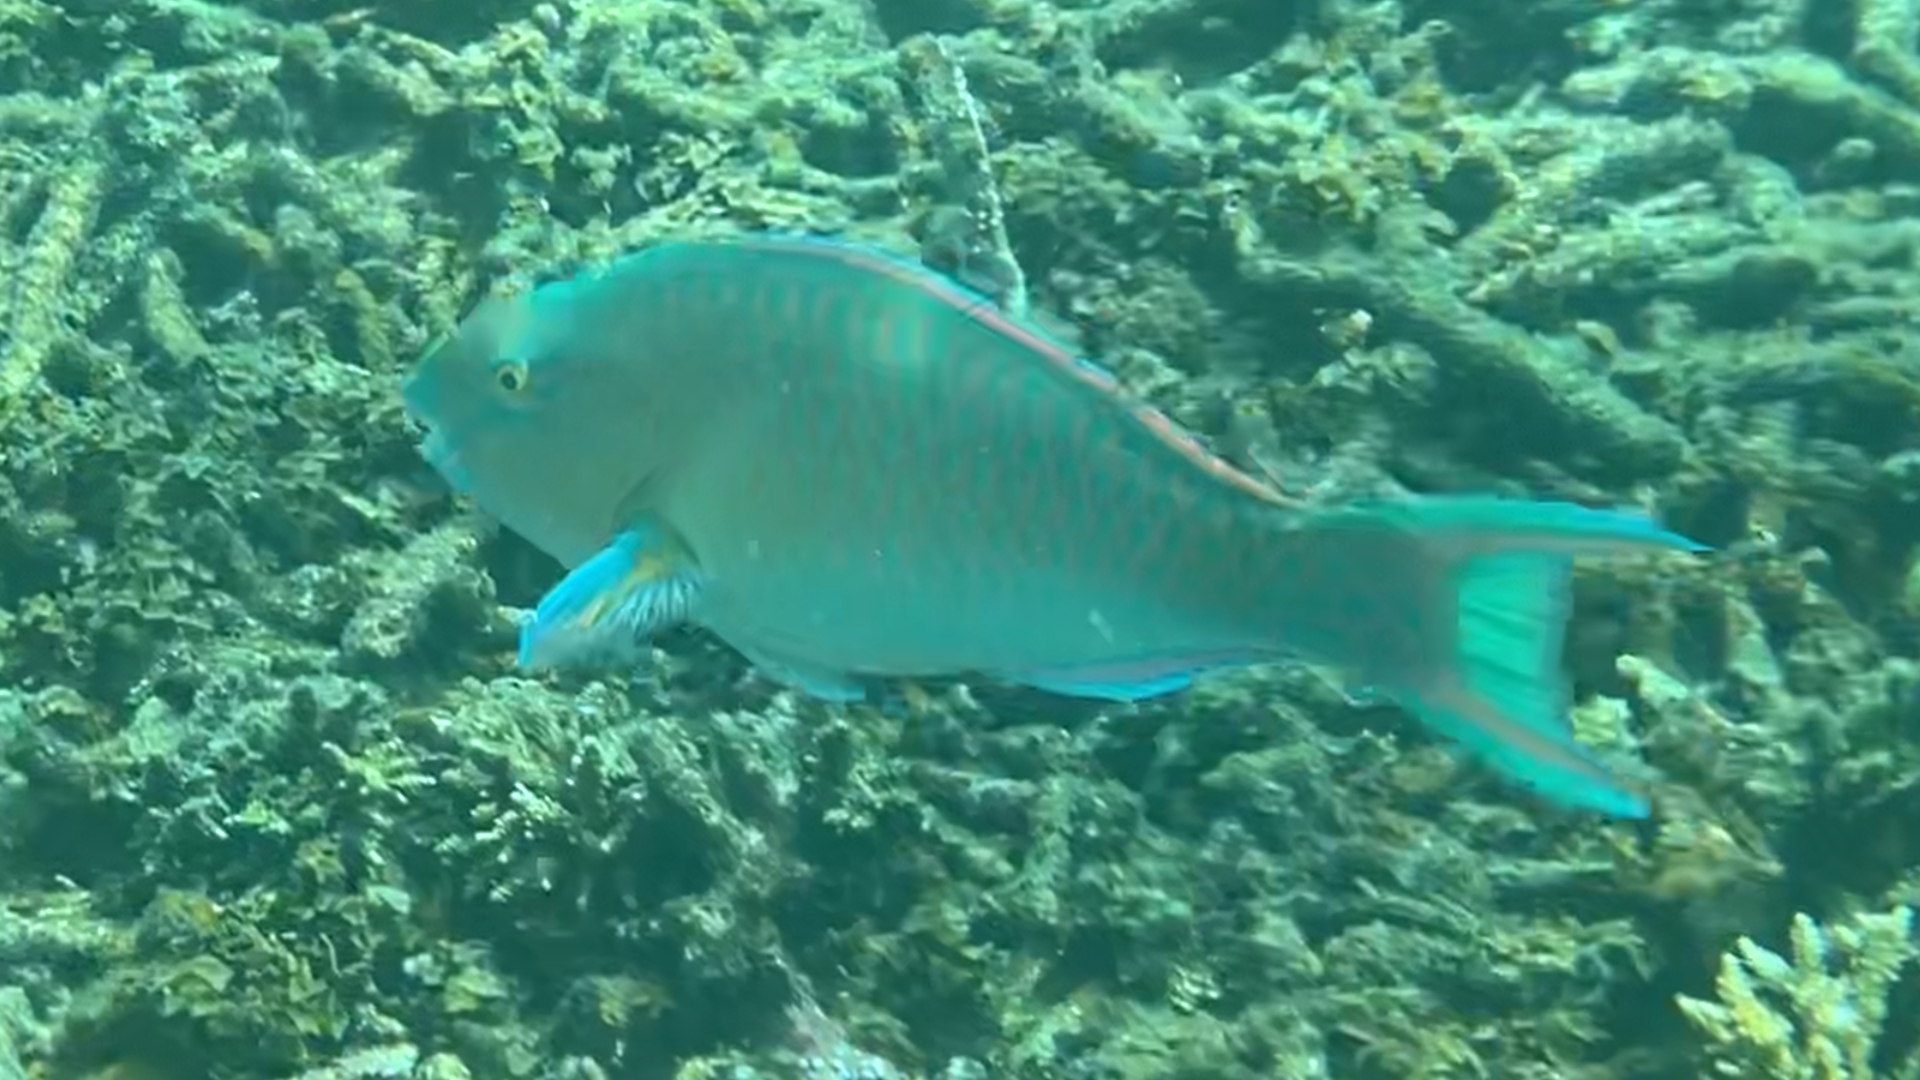
Scarus ghobban (Blue-barred Parrotfish)